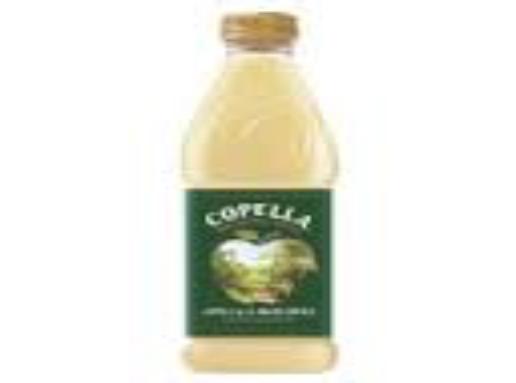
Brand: copella
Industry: Food